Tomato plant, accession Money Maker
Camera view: bottom (45 deg); turntable rotation: 0 degrees
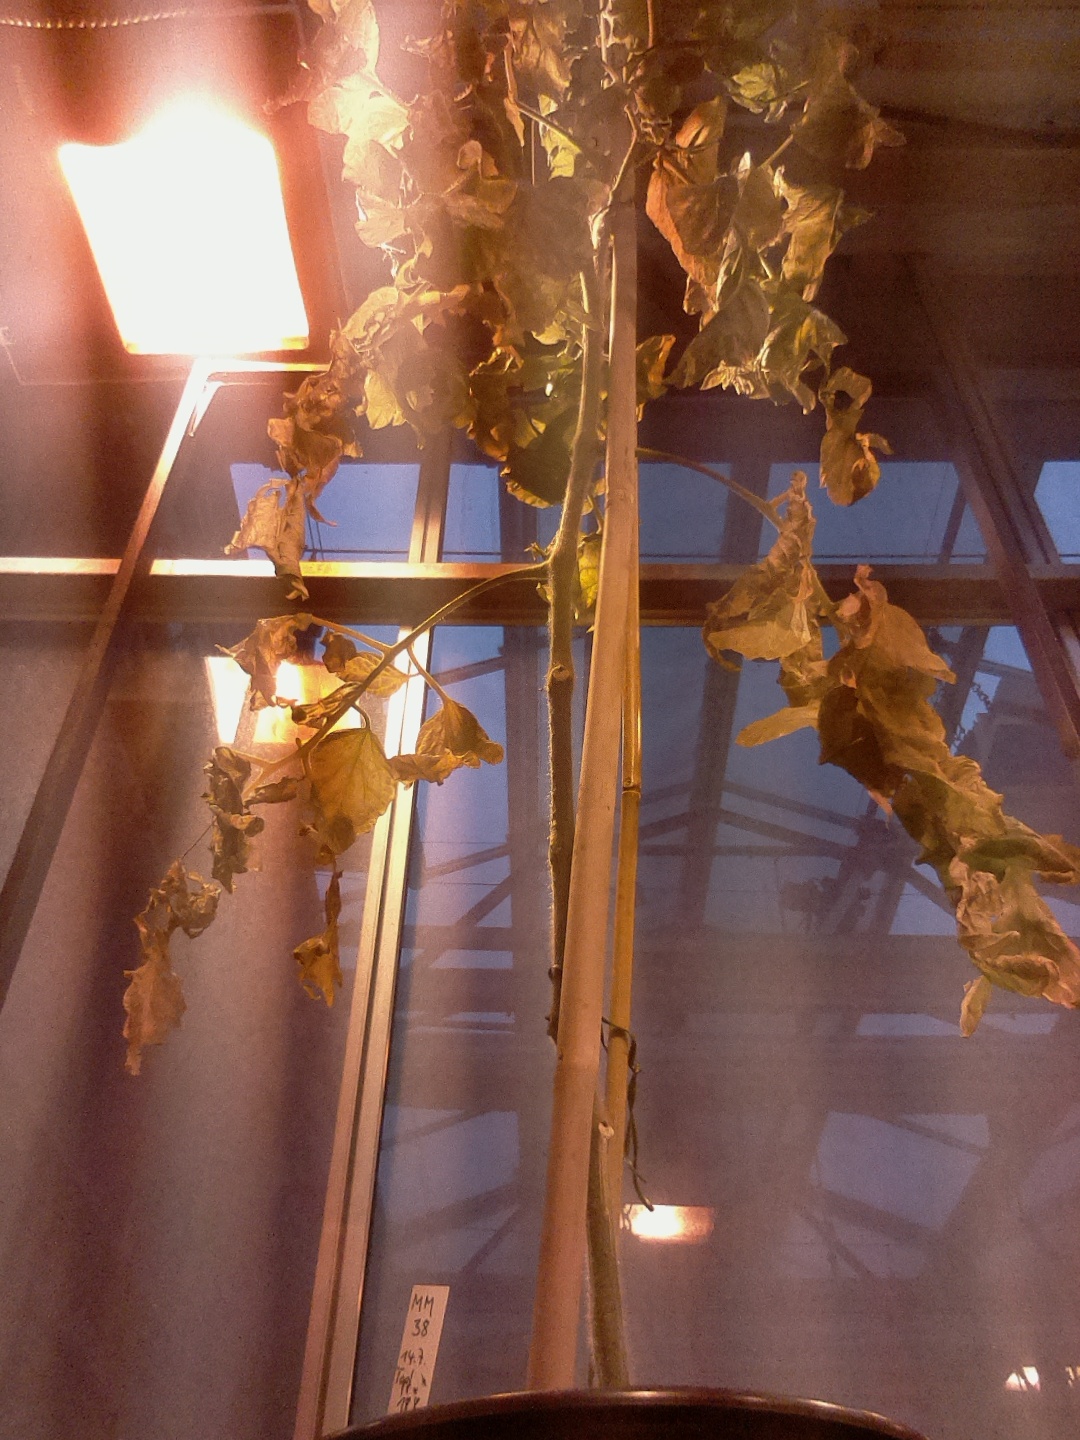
BBCH growth stage 79: 90% -100% of final fruit size